Barong tagalog

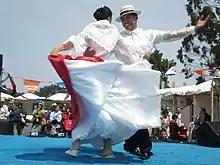
Dancers in barong tagalog (with a buntal hat) and traje de mestiza performing "Jota Cagayana"

Barong tagalog is a formal shirt usually made of sheer lightweight but stiff fabric known as "nipis" (usually woven from piña or abacá fibers). When using sheer fabrics, it is worn over an undershirt known as the "camisón" or "camiseta", which can have short or long sleeves. The term "camisa de chino" is also used for collar-less and cuff-less shirts, named after its resemblance to shirts worn by Chinese laborers. It is worn with belted trousers and dress shoes. Headgear, when worn, is either a salakot or a buntal hat (and historically also top hats or bowler hats). The ensemble mixes elements of both native and Spanish traditions.